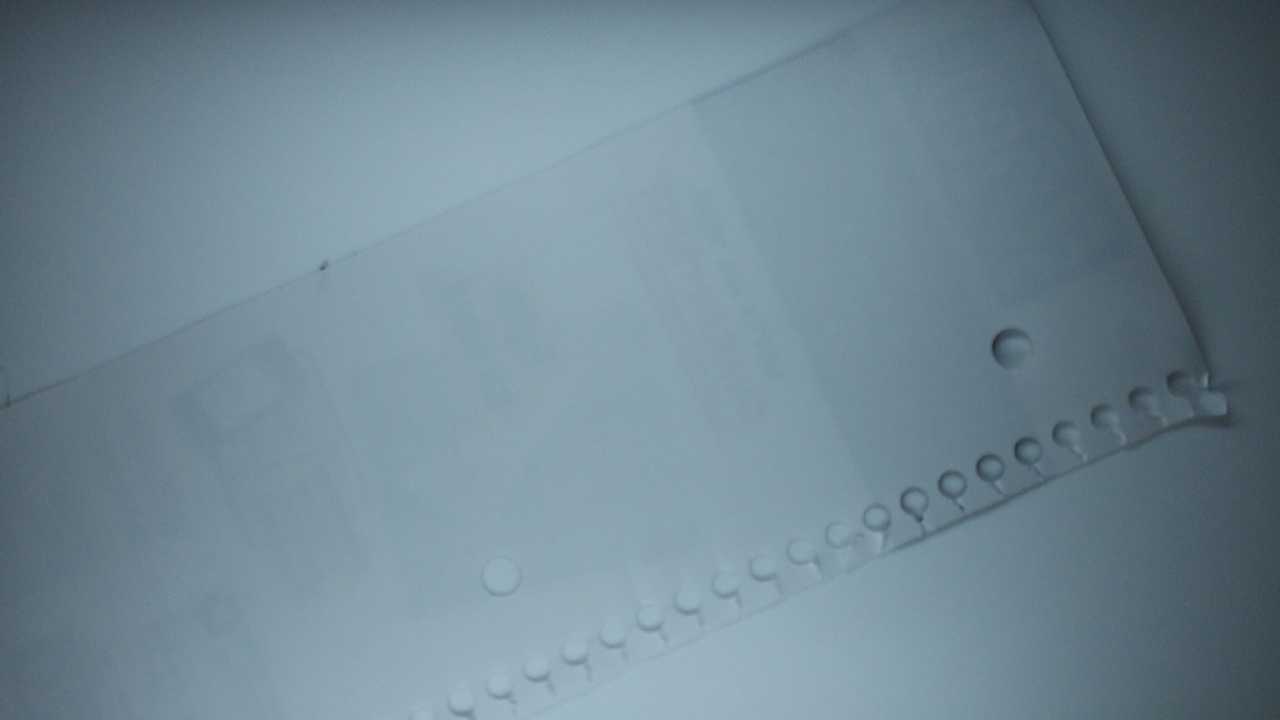
Label: recycle